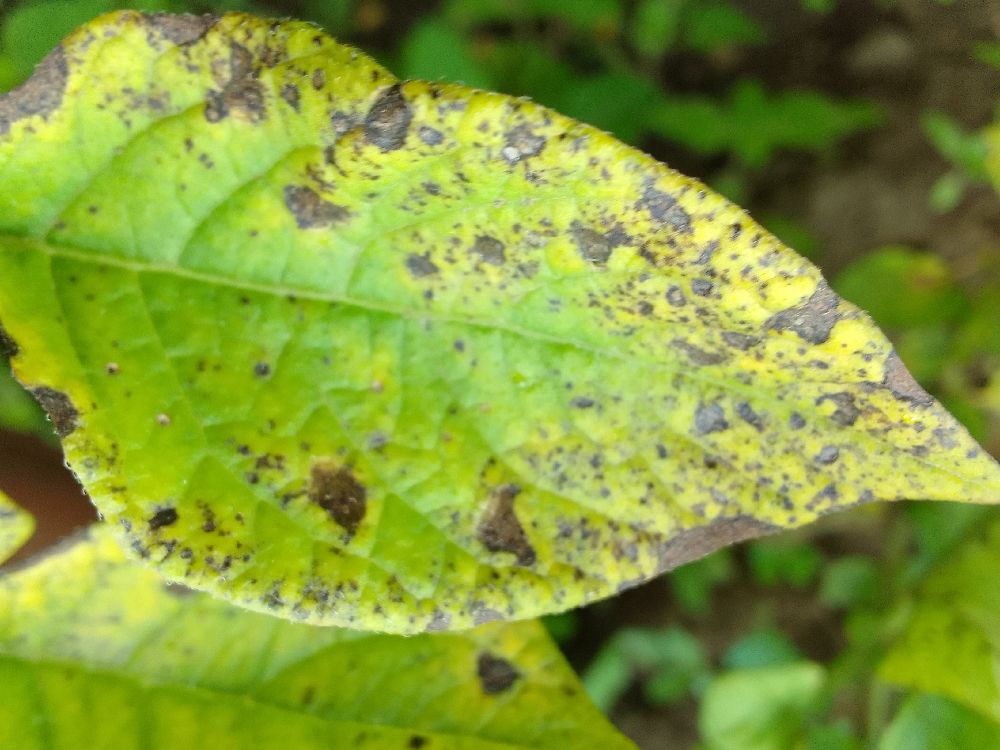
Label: Early blight